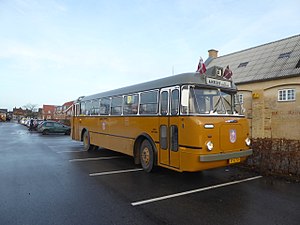
Sporvejsmuseet Skjoldenæsholms historie / 1990-2003: Færdiggørelse og nye indslag / Busdrift
ÅS 165 indledte kørslen med veteranbusser i 1995.
Sporvejsmuseet Skjoldenæsholms historie går fra stiftelsen af foreningen Sporvejshistorisk Selskab 8. februar 1965 over indvielsen af museet 26. maj 1978 og frem til i dag. Sporvejshistorisk Selskab blev stiftet på et tidspunkt, hvor sporvognene i København var ved at blive erstattet af busser. Man besluttede derfor at bevare nogle af de gamle sporvogne, mens tid var. Efterfølgende kom der også sporvogne fra Odense og Aarhus til samt busser og trolleybusser. Imens ledtes efter et sted til en museumssporvej, hvilket lykkedes da man fik kontakt med godset Skjoldenæsholm på Midtsjælland i 1972. Her blev der til at begynde med anlagt en remise og en metersporet strækning til sporvogne fra Aarhus.